Charles 'Pop' Fraser

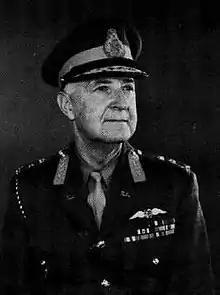

Lieutenant-General Charles Alan 'Pop' Fraser (6 April 191518 December 1994) was a South African military commander. He joined the South African Army as a part-time Active Citizen Force soldier in 1934, and became a full-time Permanent Force member in 1946. He served in World War II.